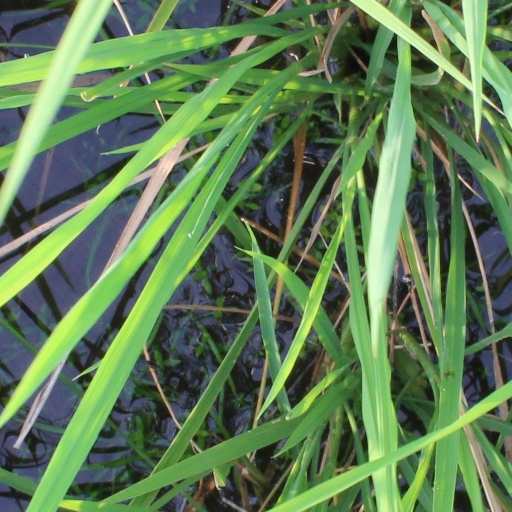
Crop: rice